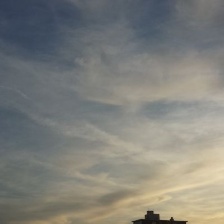
Cloud type: Contrail